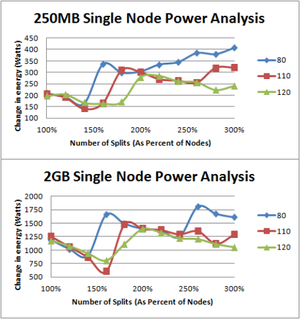
Consommation électrique d'un noeud en fonction de la température d'un noeud et du partage des données
MapReduce est un patron d'architecture de développement informatique, inventé par Google, dans lequel sont effectués des calculs parallèles, et souvent distribués, de données potentiellement très volumineuses, typiquement supérieures en taille à 1 téraoctet.